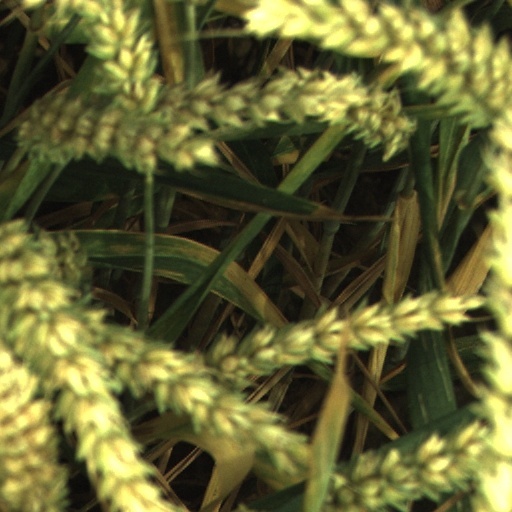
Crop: wheat